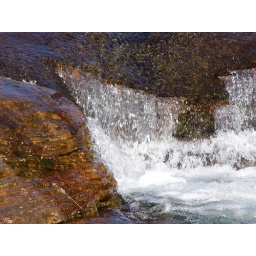
35 water running over rocks (slide rock)